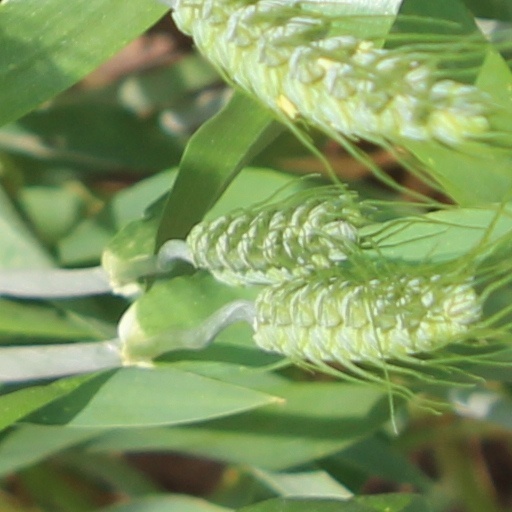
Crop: wheat